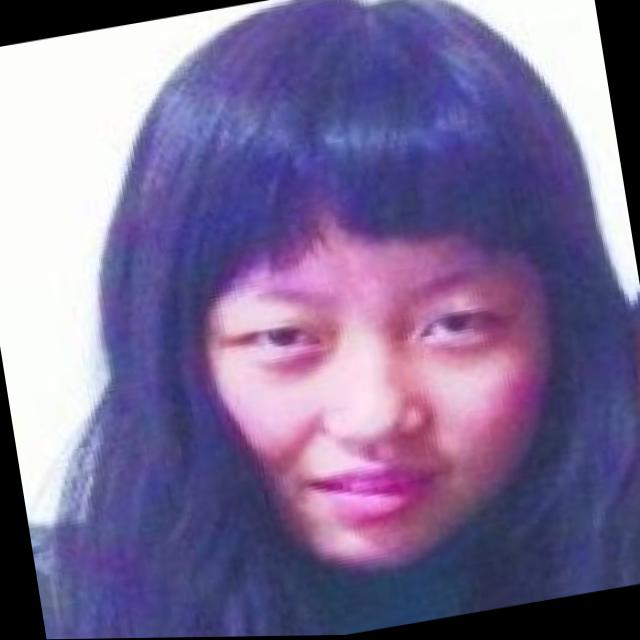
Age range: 13-20